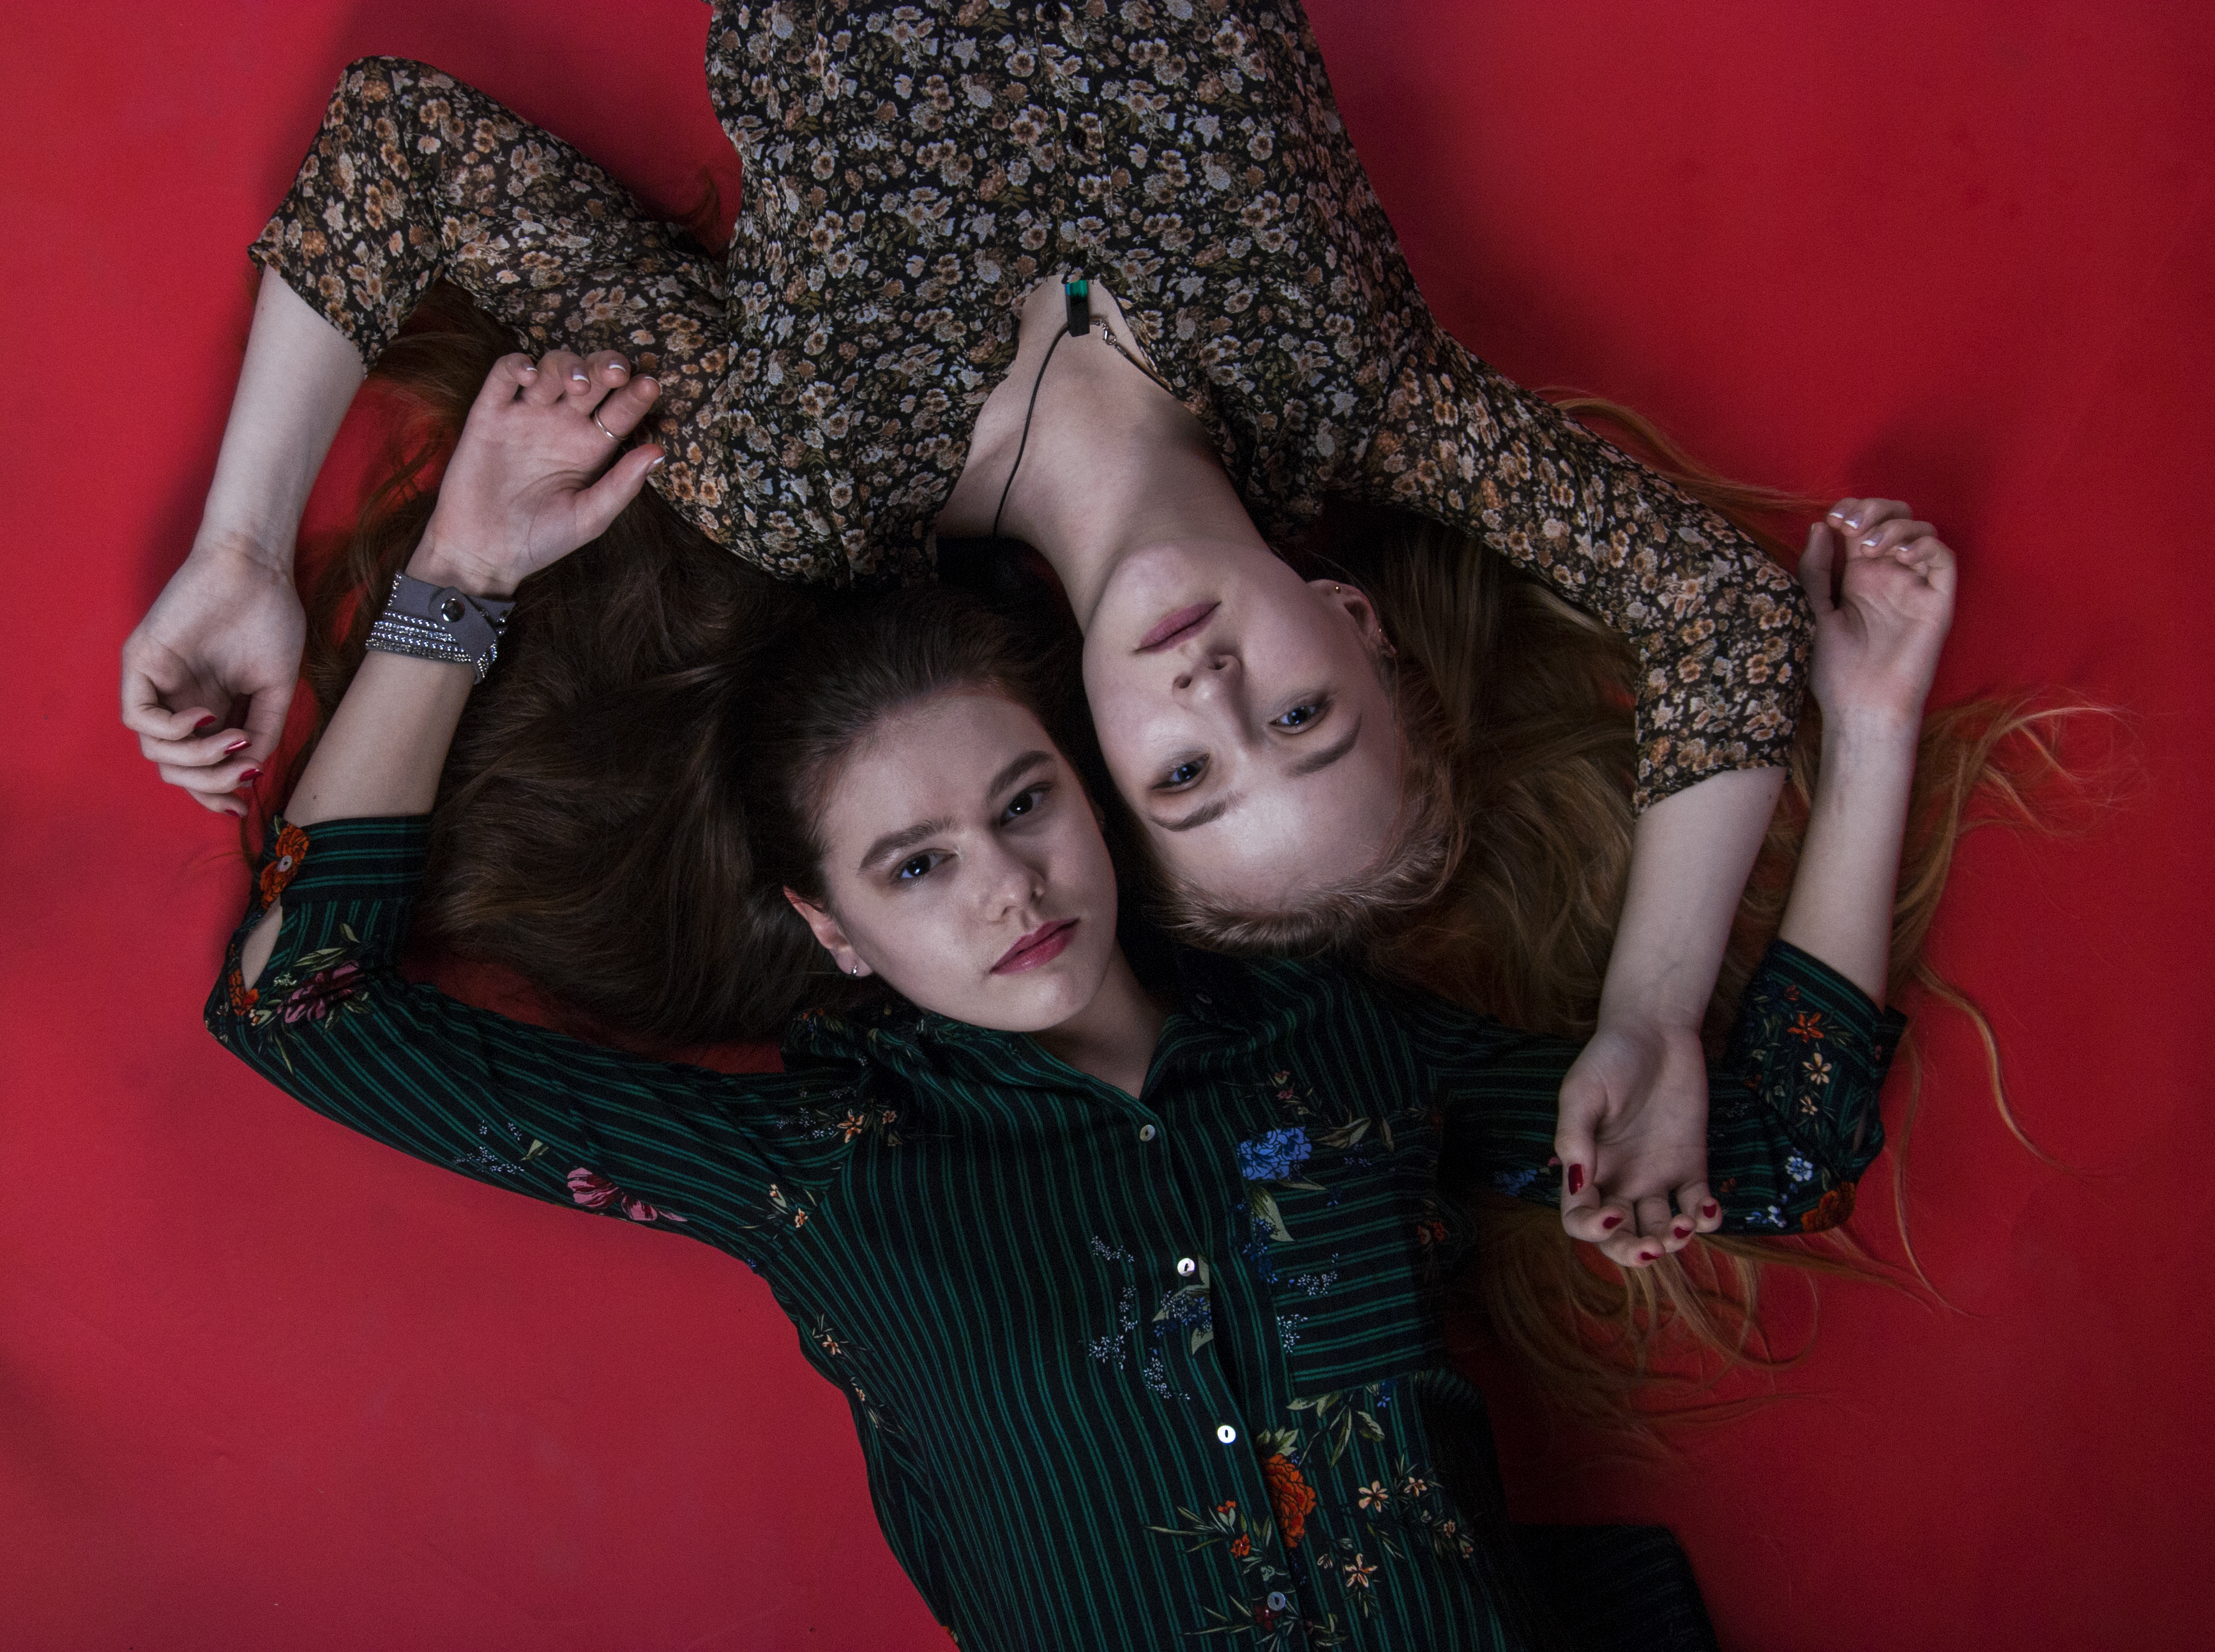
girl, red, friends, art, beautiful, hot, russian, snapshot, fun, interaction, black hair, smile, product